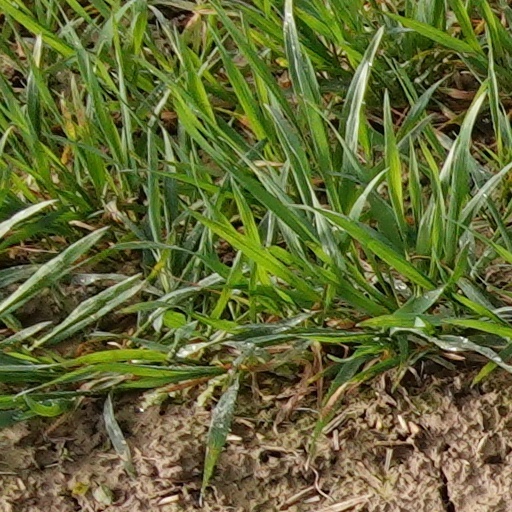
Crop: wheat